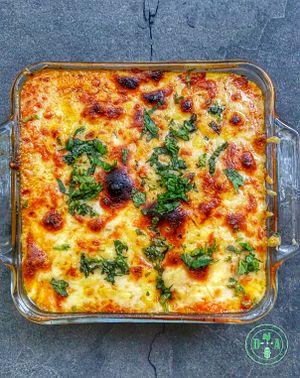
Tian de bohémienne gratinée
Une bohémienne est une recette de la cuisine provençale, à base d'aubergine, de tomate, d'huile d'olive, et d'herbes de Provence, variante de la ratatouille, du tian provençal, ou de la piperade.